St. Pius X Seminary

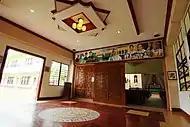
Lobby

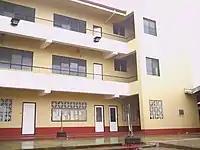
The "New Building"

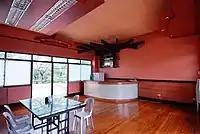
The Common Room

Pope Pius X is the patron saint of the school, but every section is obliged to have a corresponding patron saint. Batches who enter their first year with 36 or more seminarians are divided into two sections, hence, two patron saints per section. Fourth year seminarians are required to name their batch with a unique, notable name which they will carry on until college (SMMRS) or for the rest of their lives.